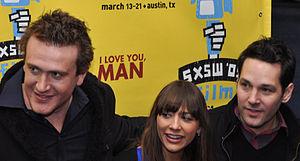
Jason Segel est un acteur, scénariste, producteur et musicien américain né le 18 janvier 1980 à Los Angeles.